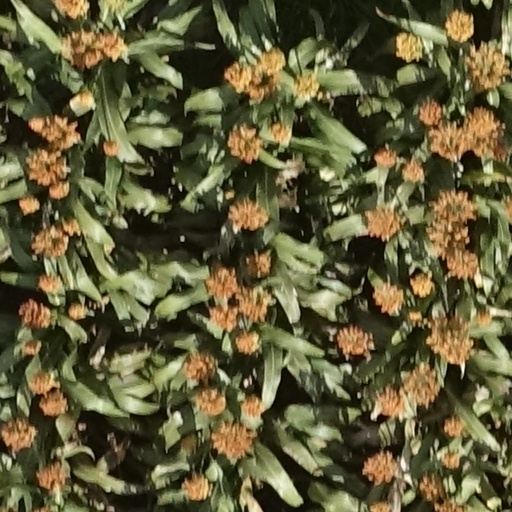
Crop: sorghum